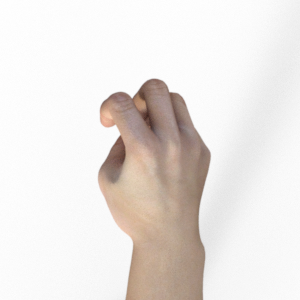
Label: rock